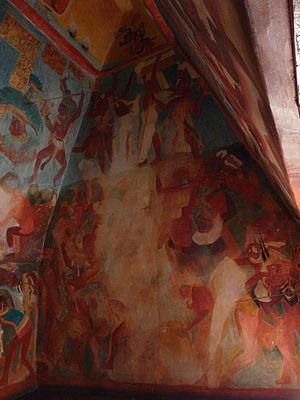
Reproduction de fresques mayas du site archéologique de Bonampak. MNA, Mexico.